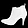
Label: Ankle boot